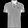
Label: T - shirt / top